Judaism and sneezing

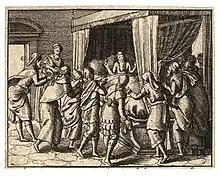
Depiction of Jacob's death by Wenceslaus Hollar

In "Pirkei de-Rabbi Eliezer" and "Yelamdenu" to "Toledot", as quoted in the "Arukh", it is said that replying to a sneeze is in fact a duty. A "midrash" is told that until Jacob's time, a person sneezed at the close of his life and instantly died. Jacob prayed for more time to prepare for death, which was granted to him, as indicated by the message to Joseph, "Behold, thy father is sick". Subsequently, it became the rule for illness to precede death. Therefore, the practice of wishing good health after a sneeze transforms the sneeze from a sign of death into a symbol of life.